Ihr werdet weinen und heulen, BWV 103

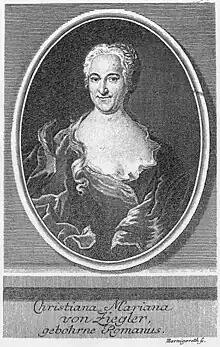
Christiana Mariana von Ziegler,

(You shall weep and wail), 103, is a cantata by Johann Sebastian Bach, a church cantata for the third Sunday after Easter, called Jubilate.